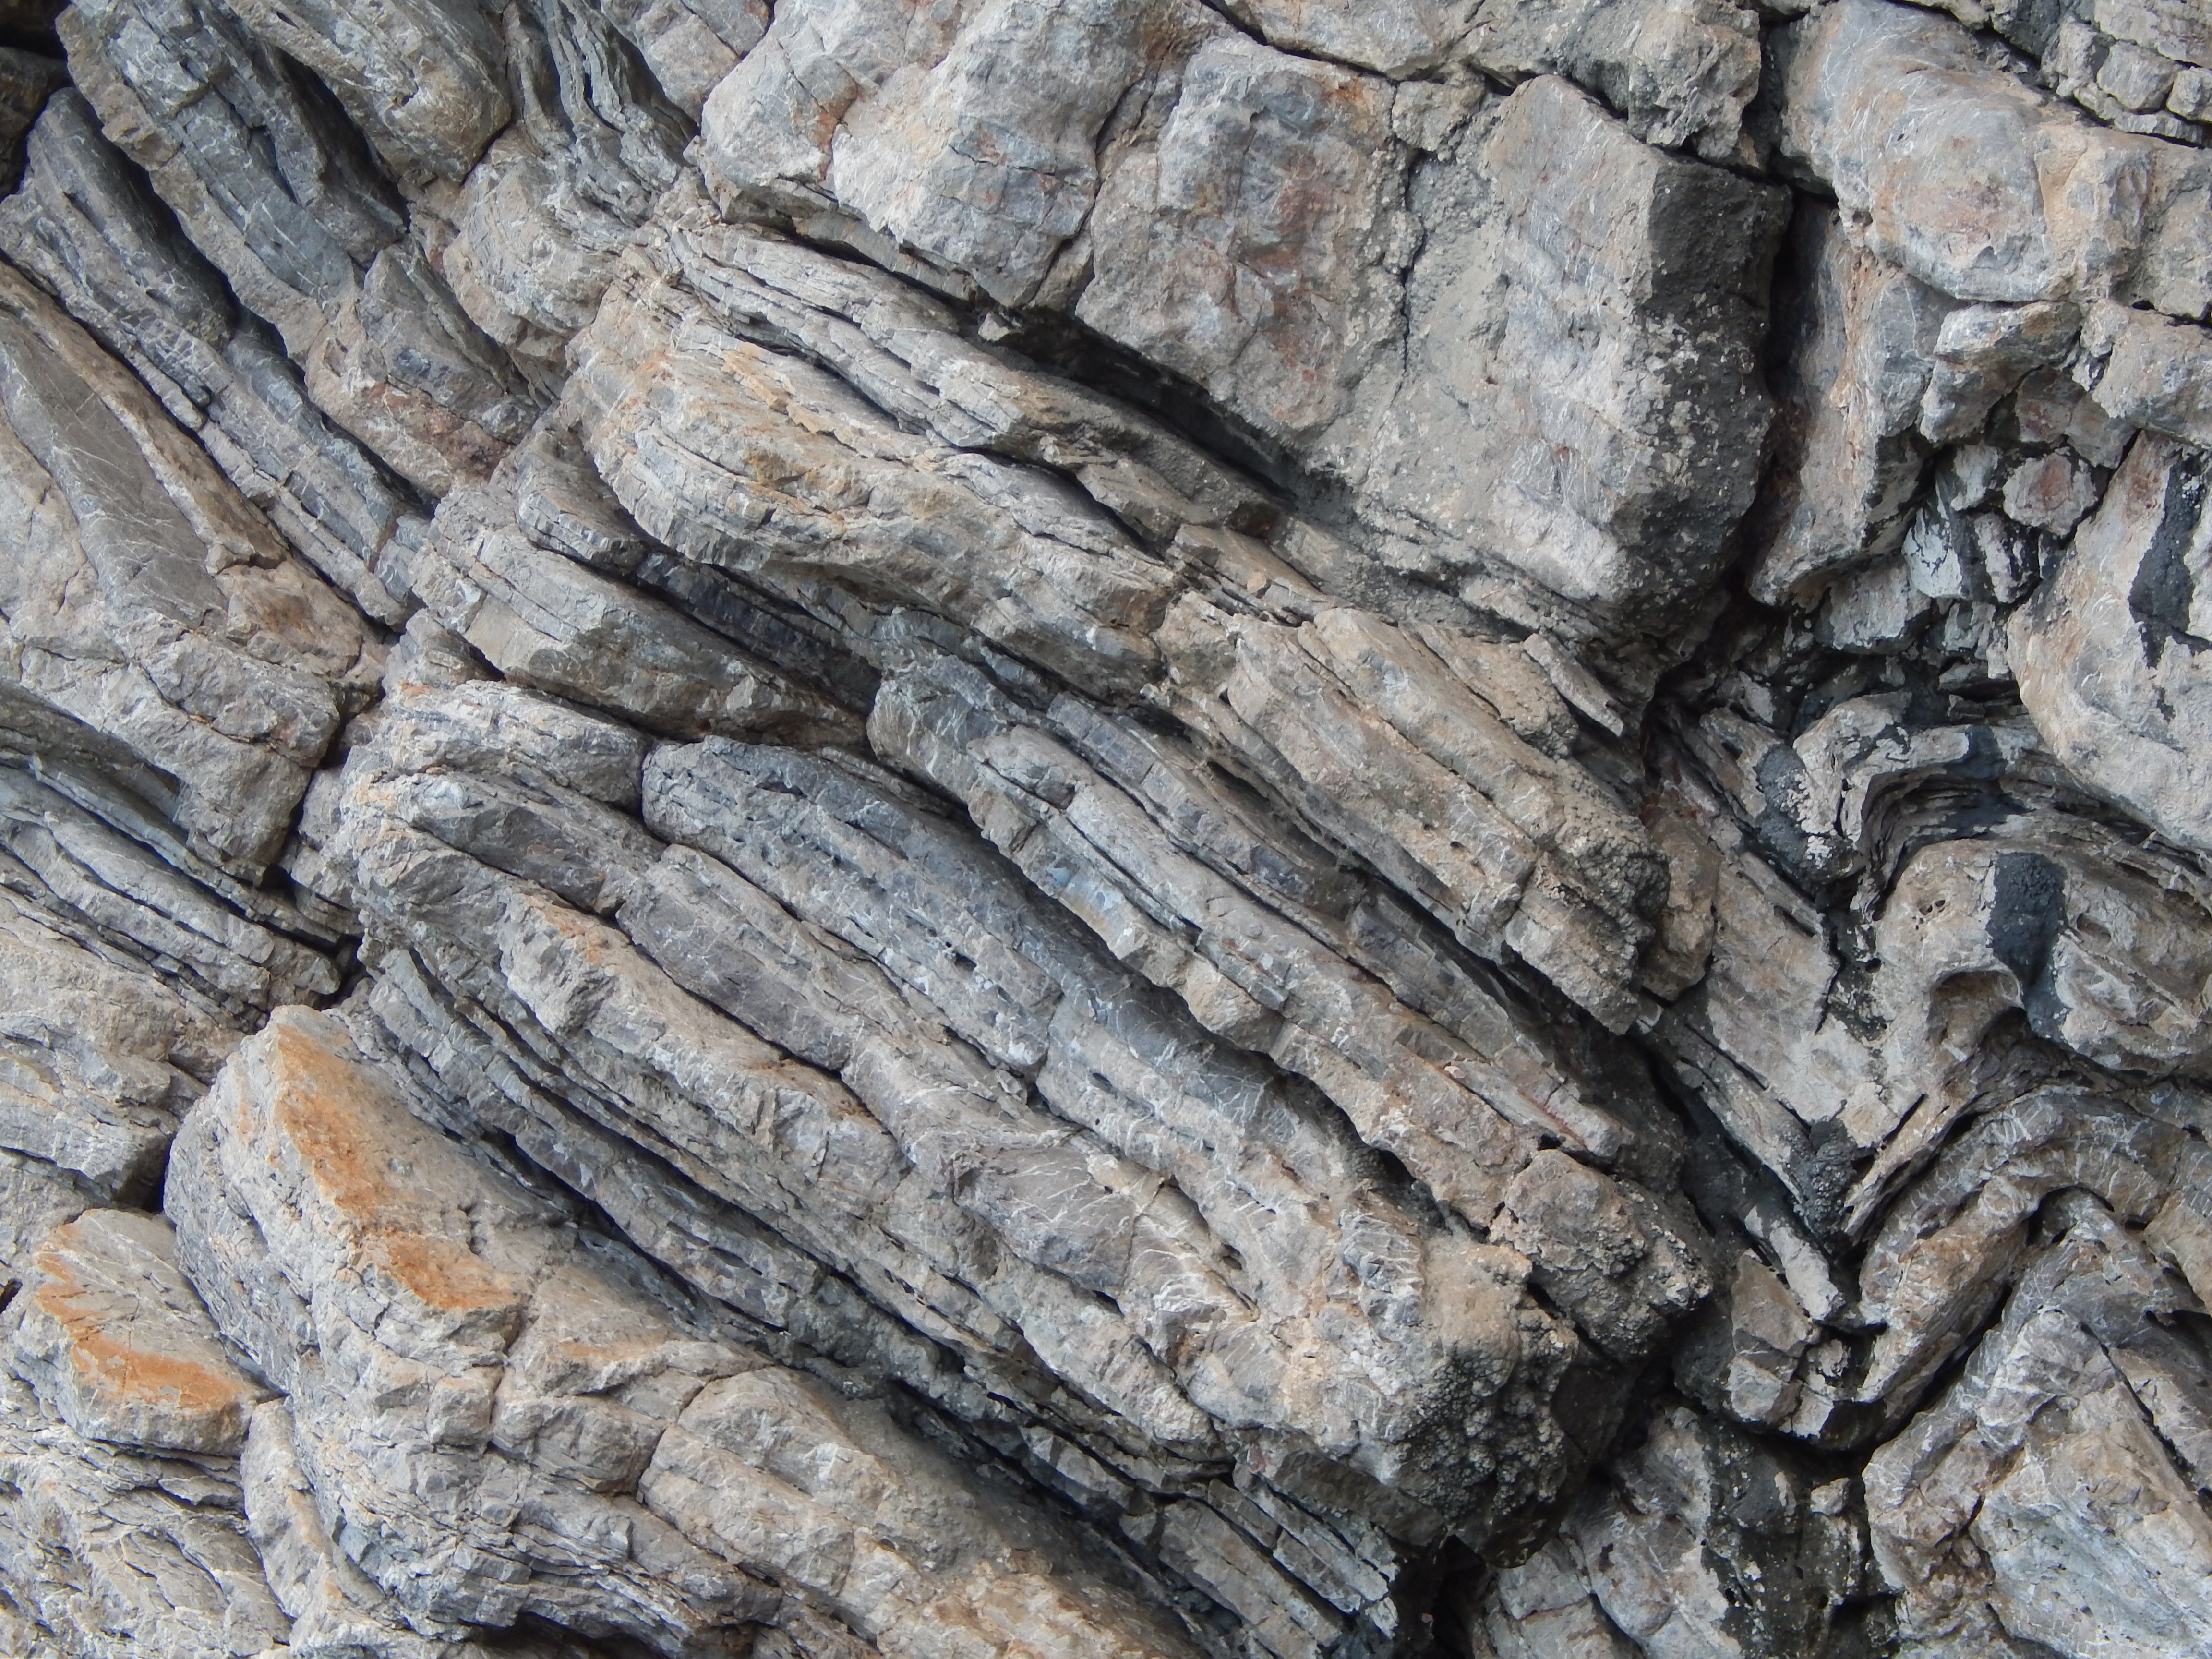
stone, texture, masonry, wall, natural, rock, stones, background, seamless, stacked, pattern, fence, design, old, wallpaper, construction, surface, rough, solid, grunge, concrete, backdrop, architecture, house, garden, bedrock, geology, outcrop, igneous rock, wood, fault, formation, sill, tree, trunk, stone wall